Union Pacific Railroad

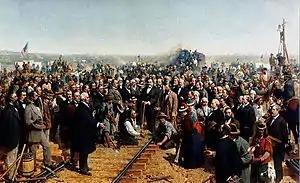

Subsequently, the UP purchased three Mormon-built, narrow-gauge roads: the Utah Central Railroad extending south from Ogden to Salt Lake City, the Utah Southern Railroad extending south from Salt Lake City into the Utah Valley, and the Utah Northern Railroad extending north from Ogden into Idaho.